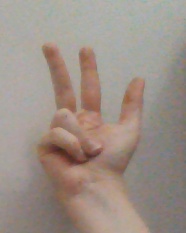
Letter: al